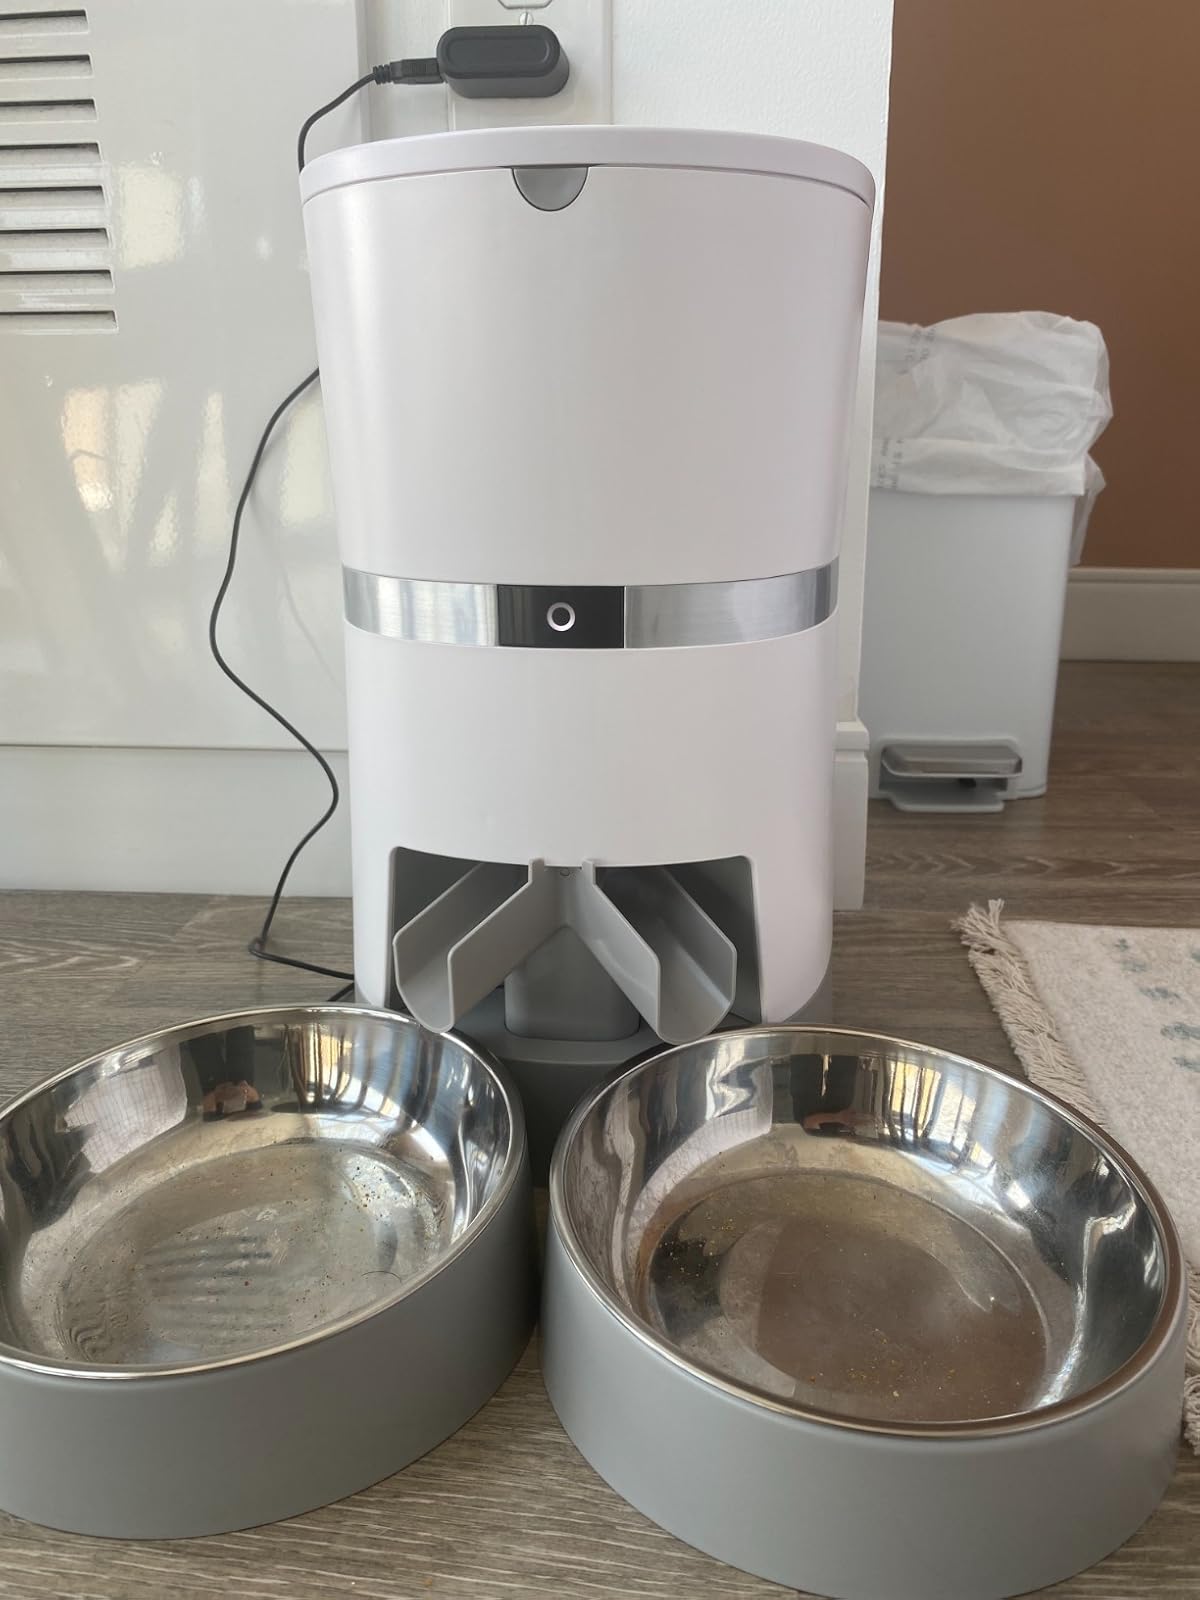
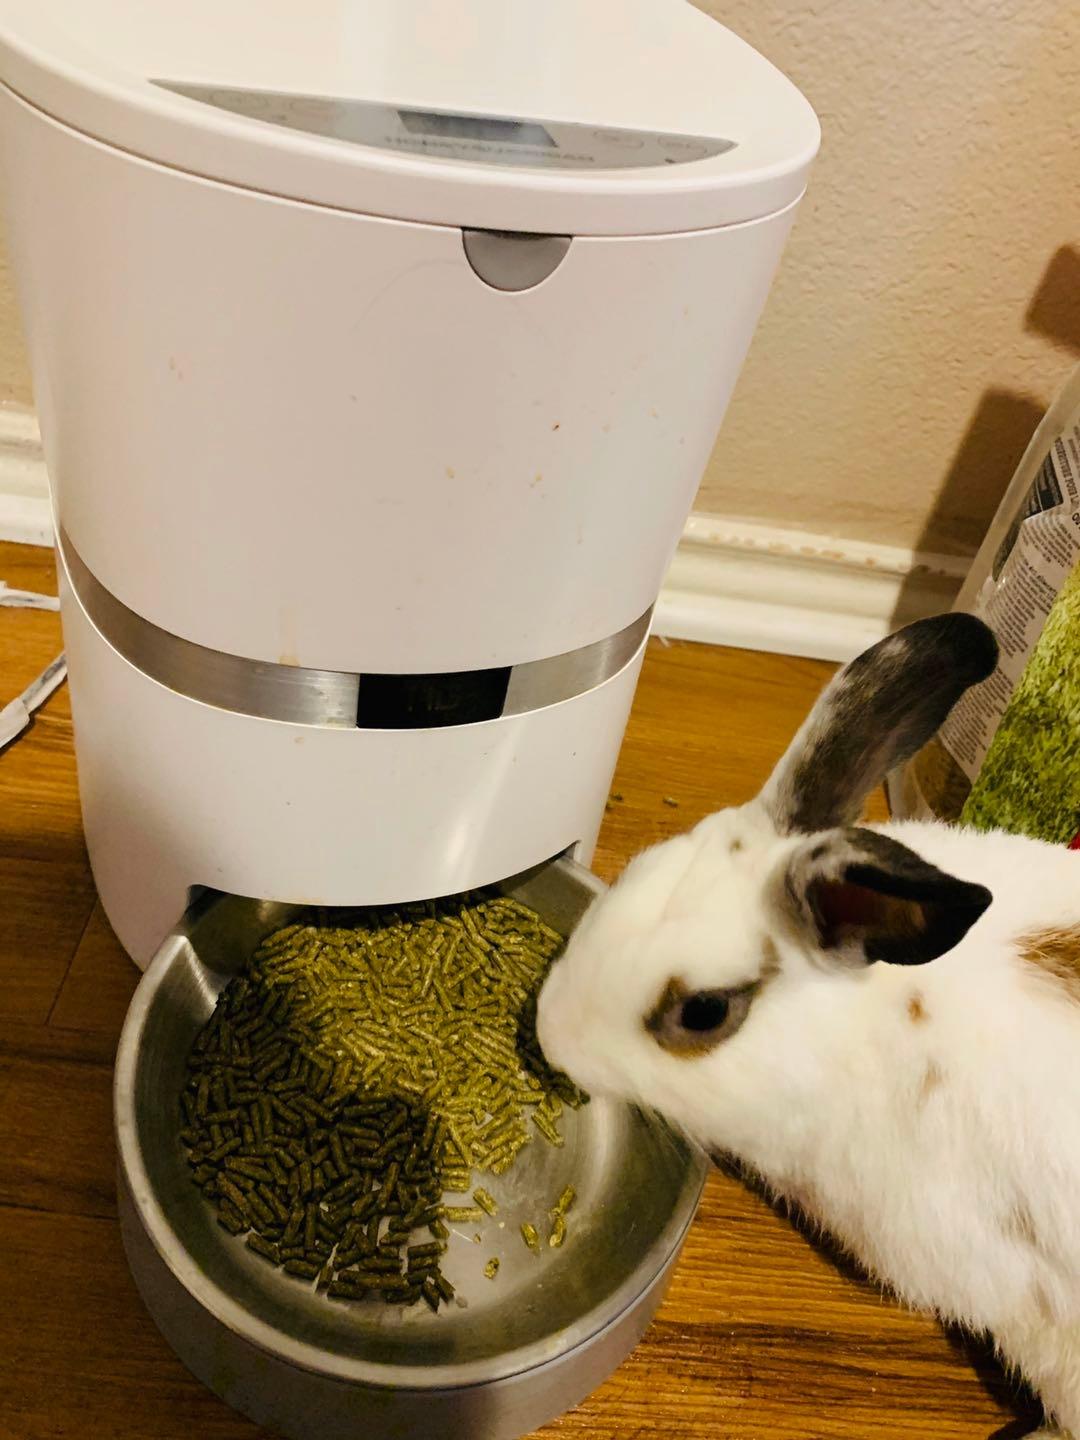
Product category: items_feeder
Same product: no